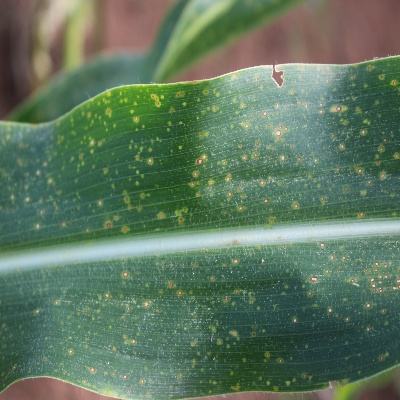
Crop: Maize
Condition: leaf spot